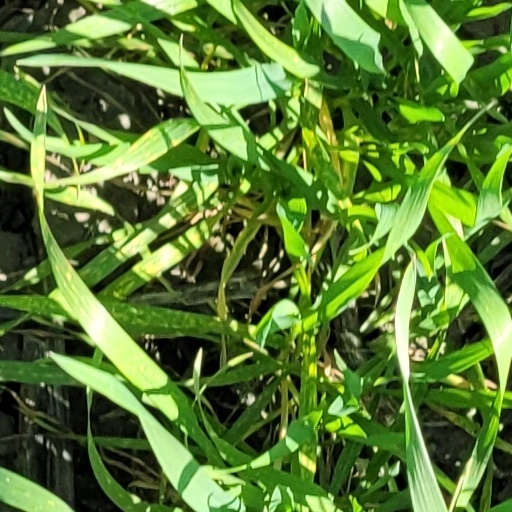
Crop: wheat